Describe the emotion expressed in this image:  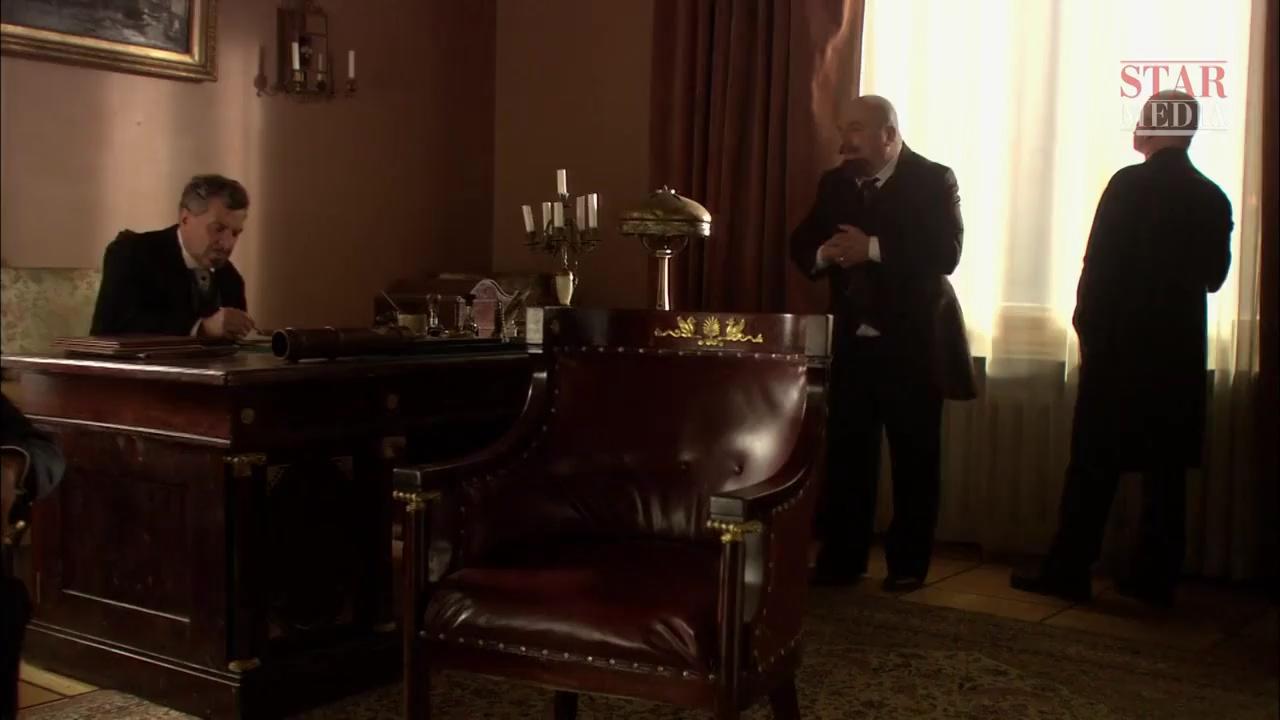
This person displays Suffering, valence and arousal with moderate intensity.